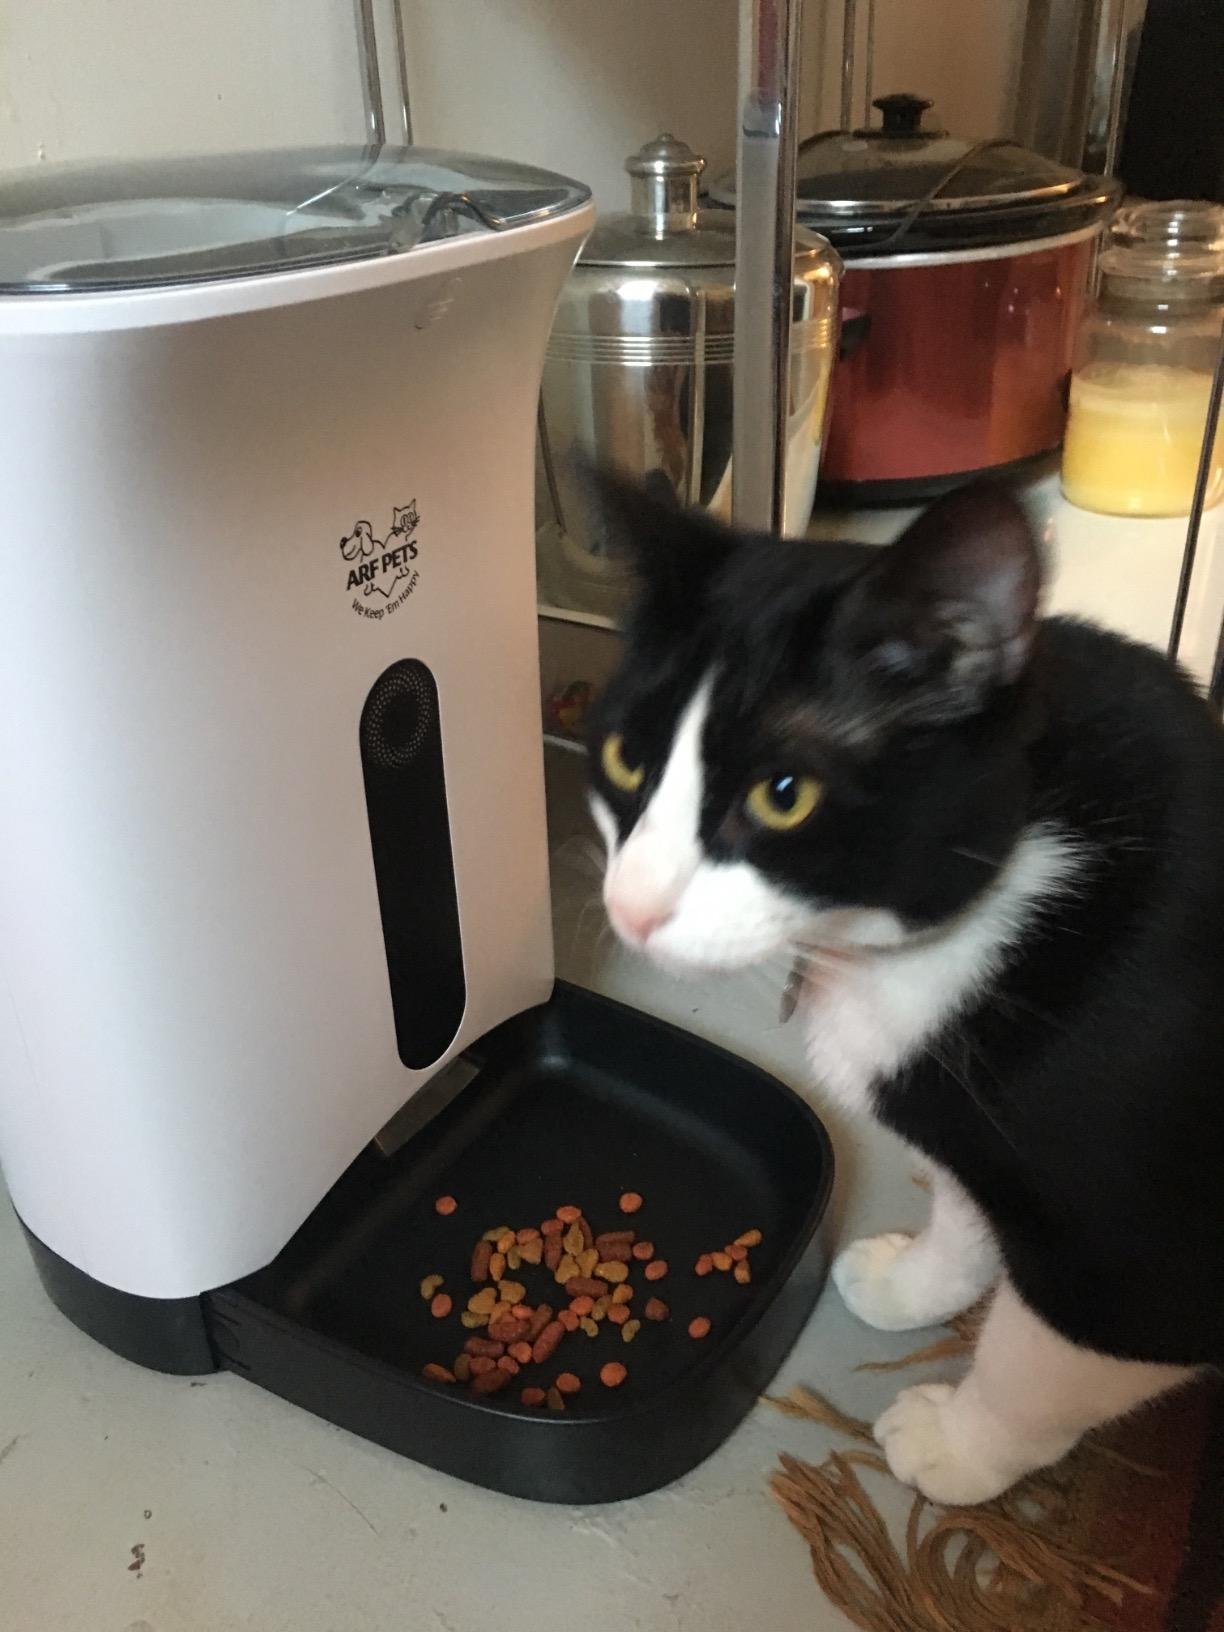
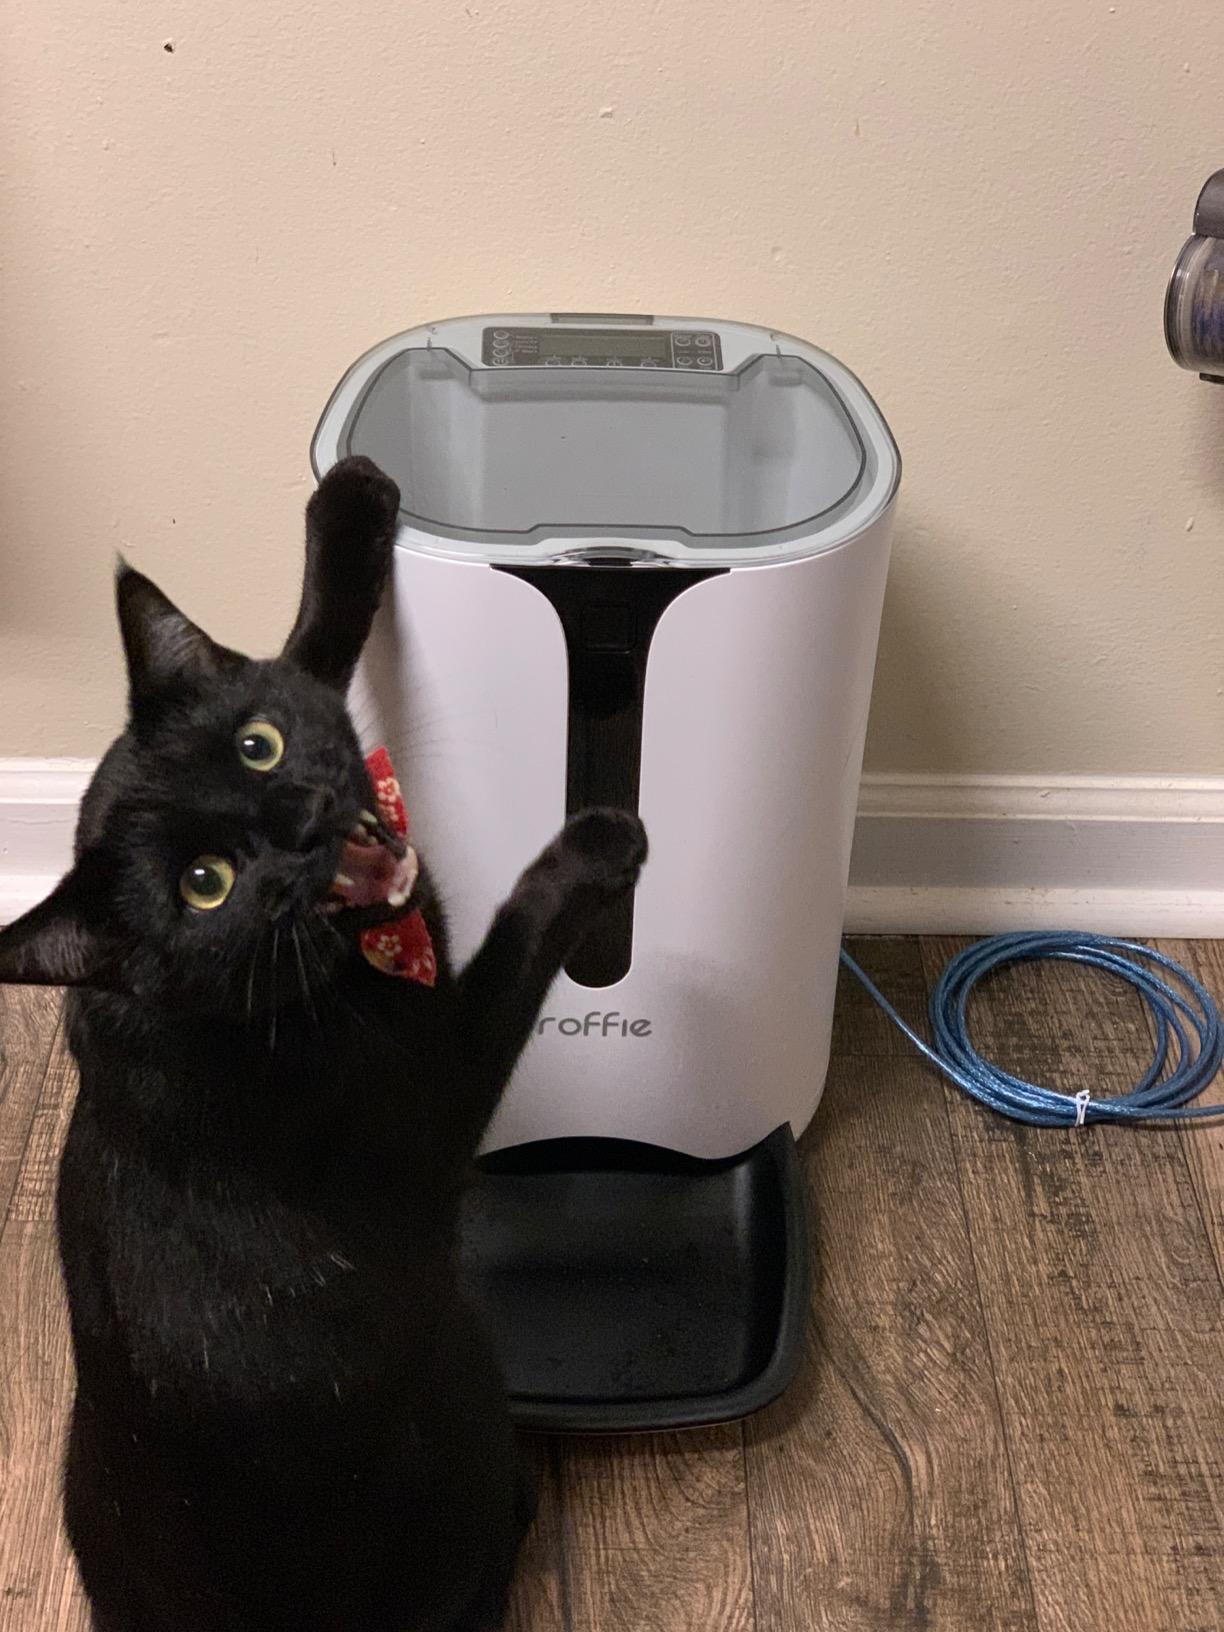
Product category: items_feeder
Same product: no